Olia Lialina

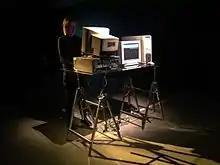
Olia Lialina's "My Boyfriend Came Back From The War", presented in 2016 on the occasion of its 20th anniversary, exhibited using emulation and legacy hardware.

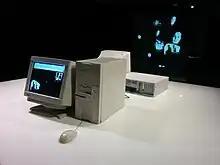
"My Boyfriend Came Back From The War", presented in 2016, exhibited using emulation and legacy hardware.

"My Boyfriend Came Back From The War" is a 1996 piece of internet art. In black and white GIF images and HTML frames, Lialina creates a hypertext narrative of a couple that meet when the male comes back from a war. The female talks about cheating, and there is some mention of marriage. The whole piece is in black and white, is nonlinear, and the story progresses as one clicks on the different words and images while the frames split in further subdivisions. The user can select their own path.